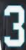
Number: 3